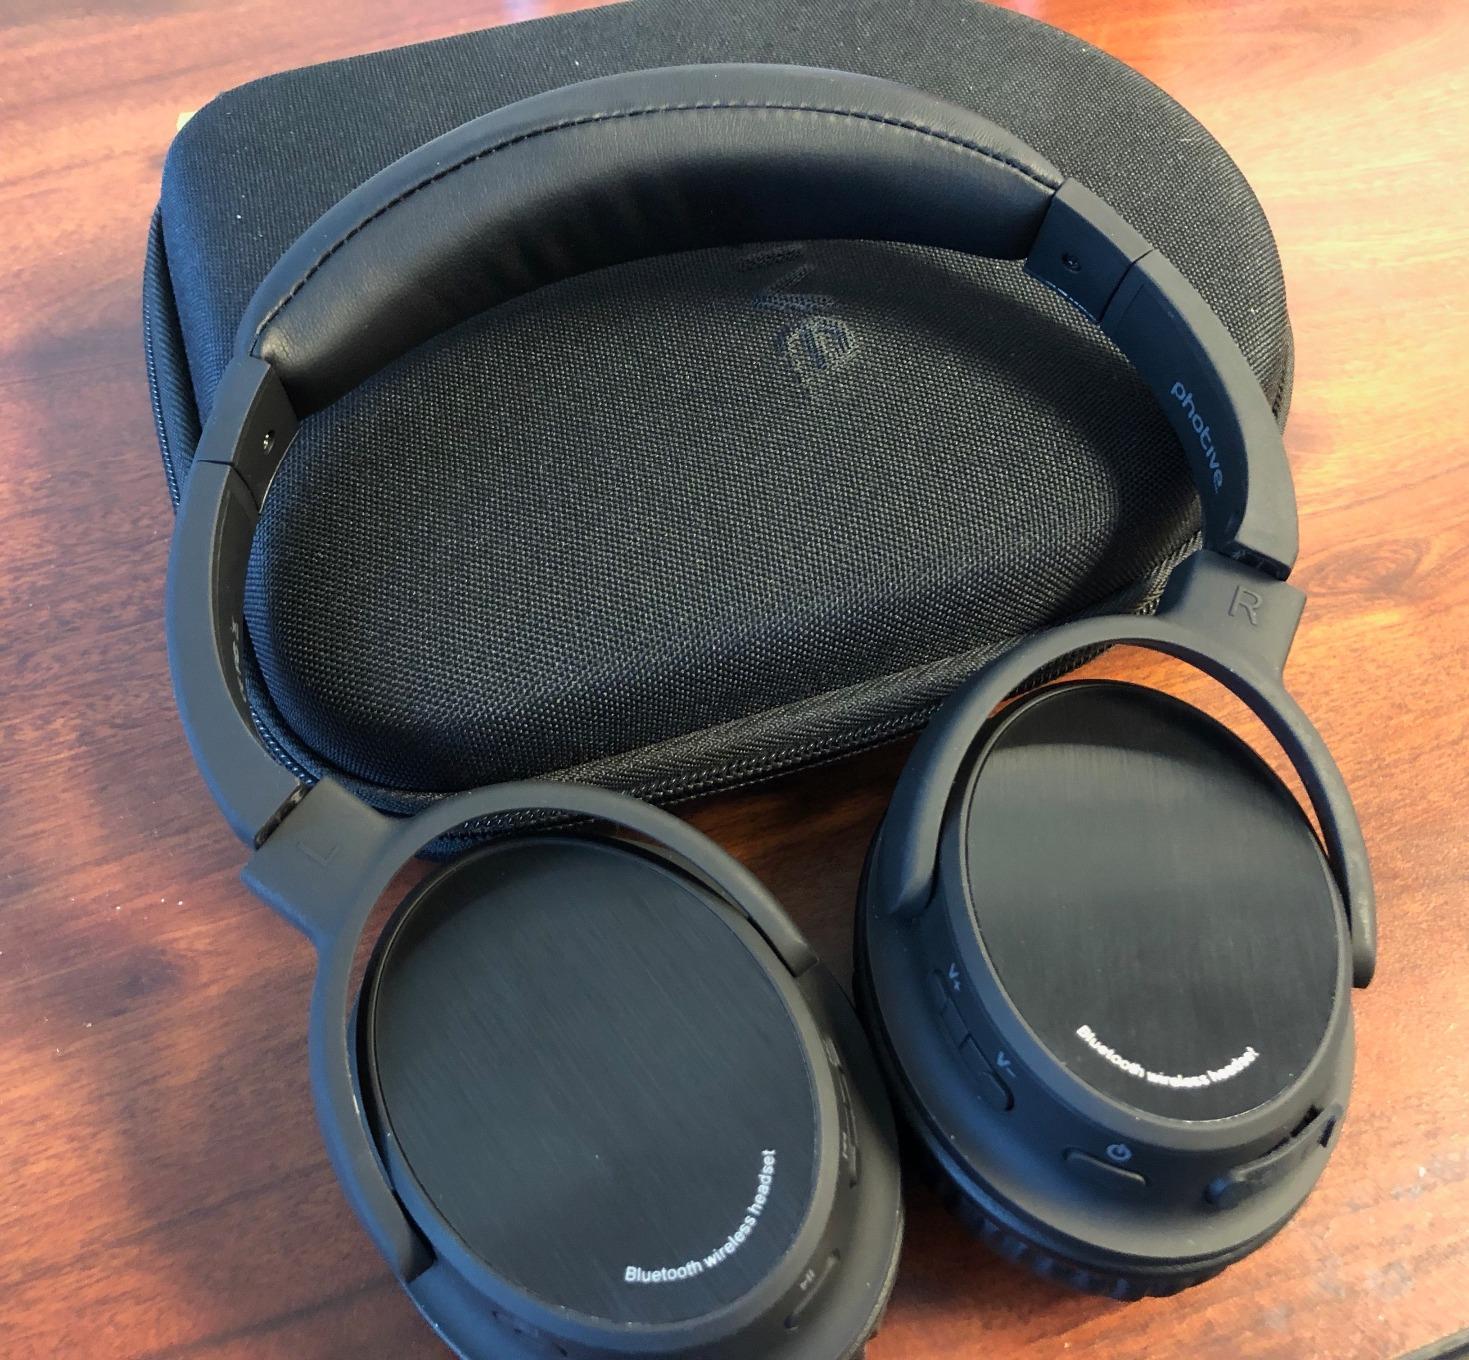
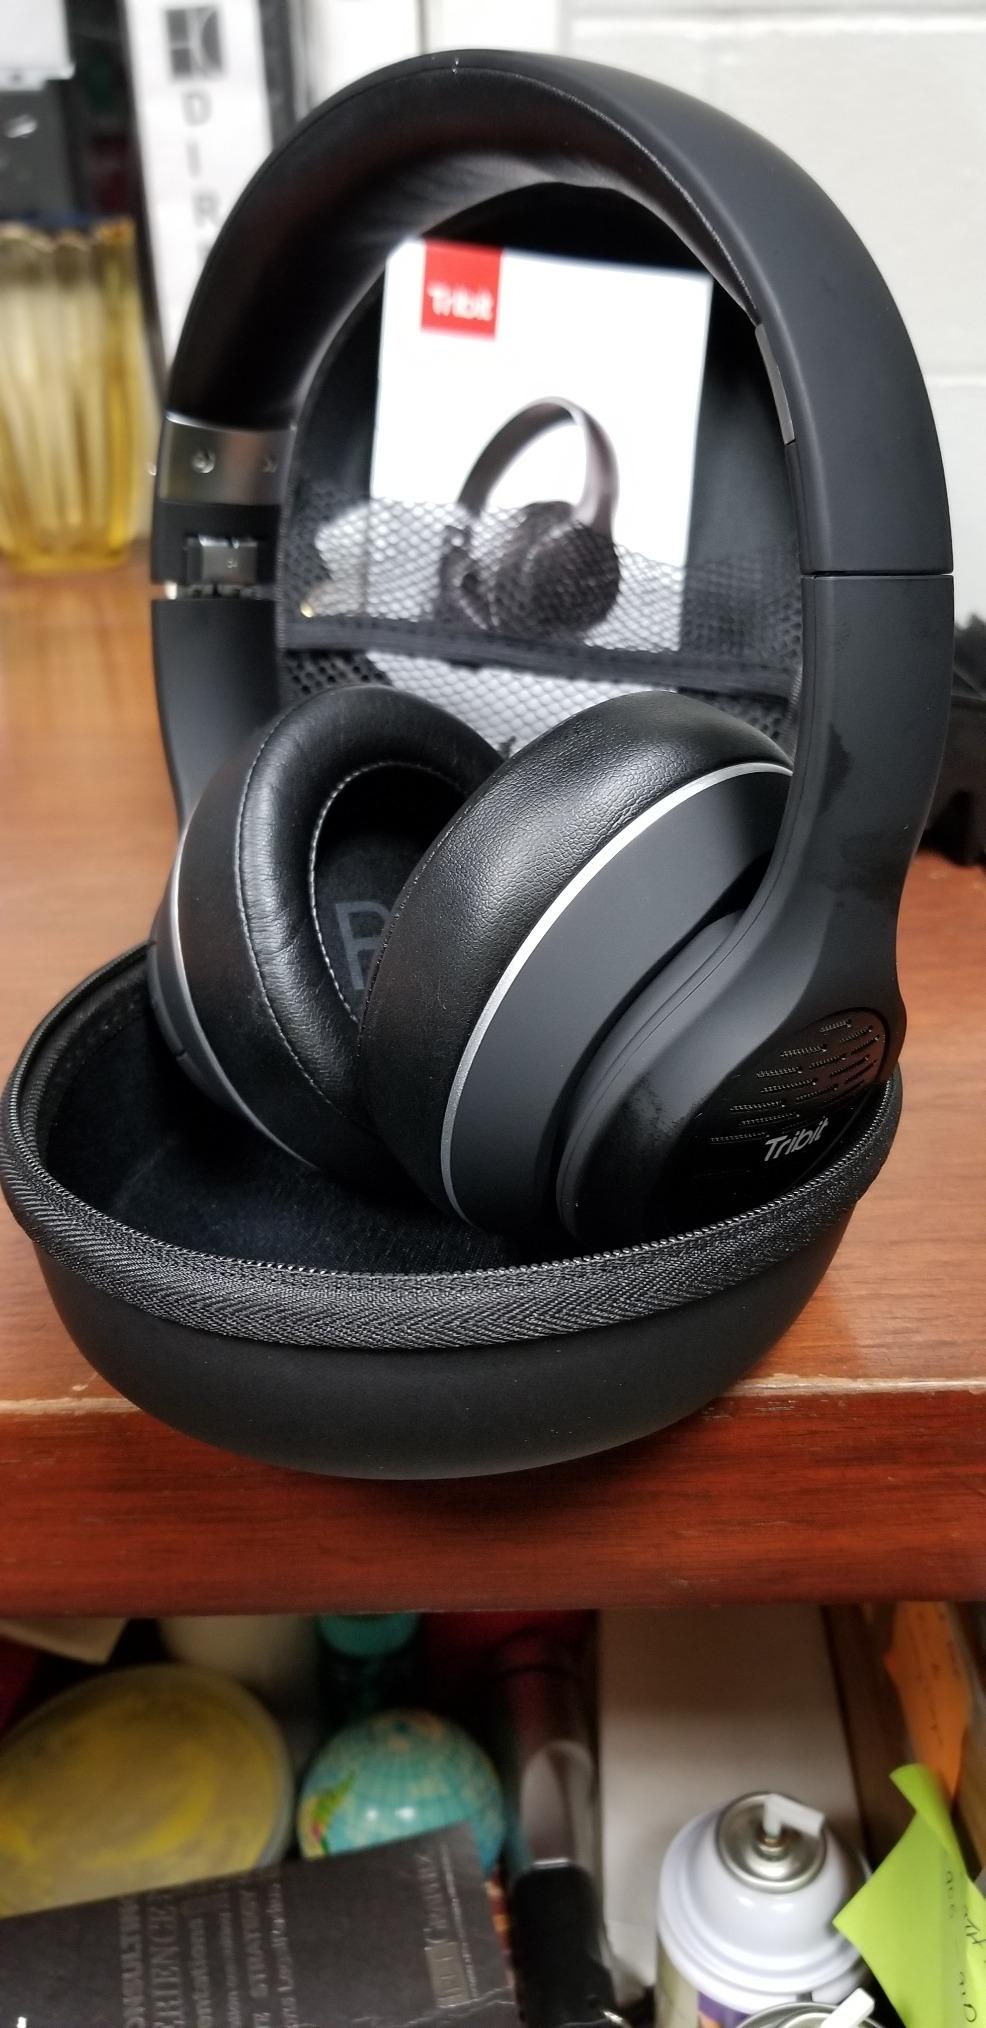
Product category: headphones
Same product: no